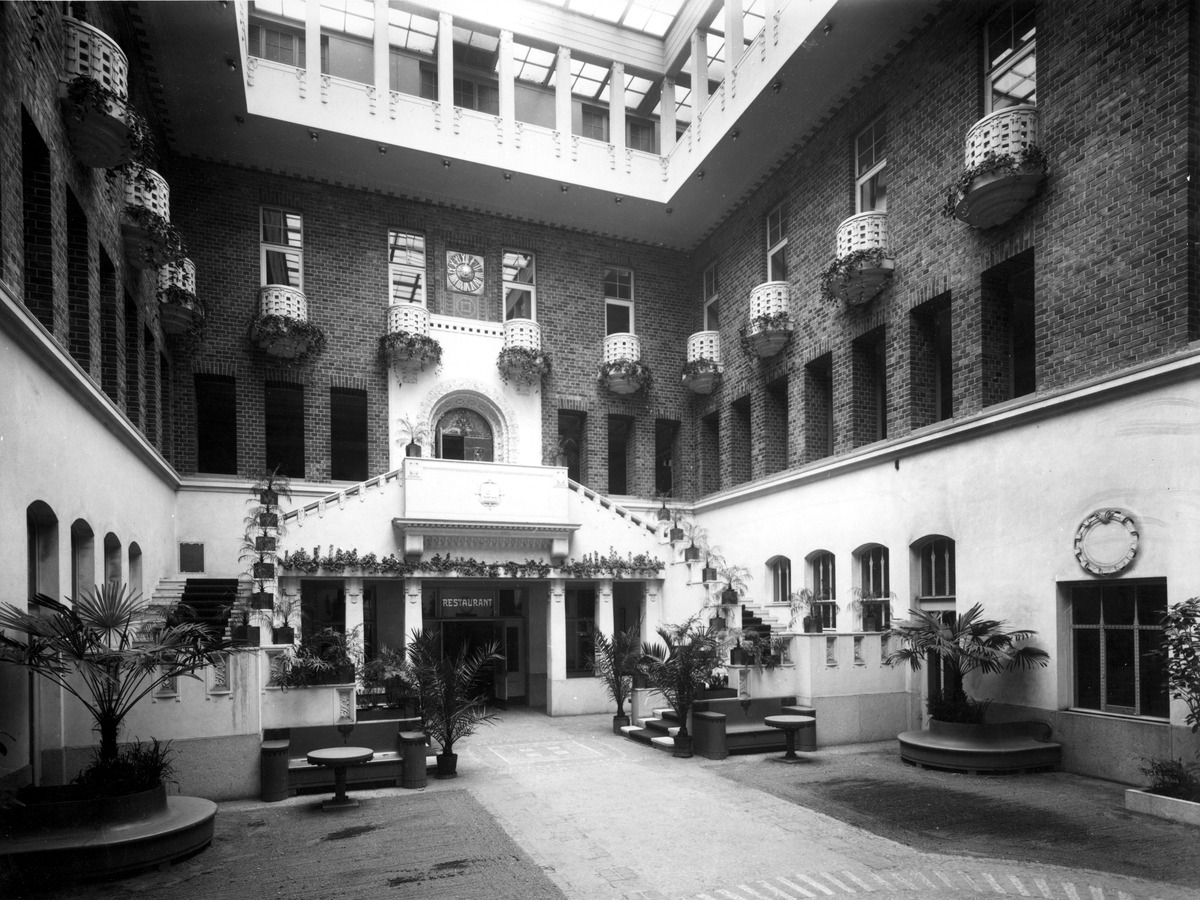
Fabianinkatu 14
sisällön kuvaus: Fabianinkatu 14. Pörssitalon valopiha. Arkkitehti Lars Sonck, 1911. mustavalkoinen
Kuvaaja: Sundström, Eric, valokuvaaja
Ajankohta: kuvausaika 1914 -19
Paikka: Suomi, Uusimaa, Helsinki, Kluuvi Helsinki, Fabianinkatu 14
Aiheet: rakennukset liikerakennukset, arkkitehtuuri, jugend